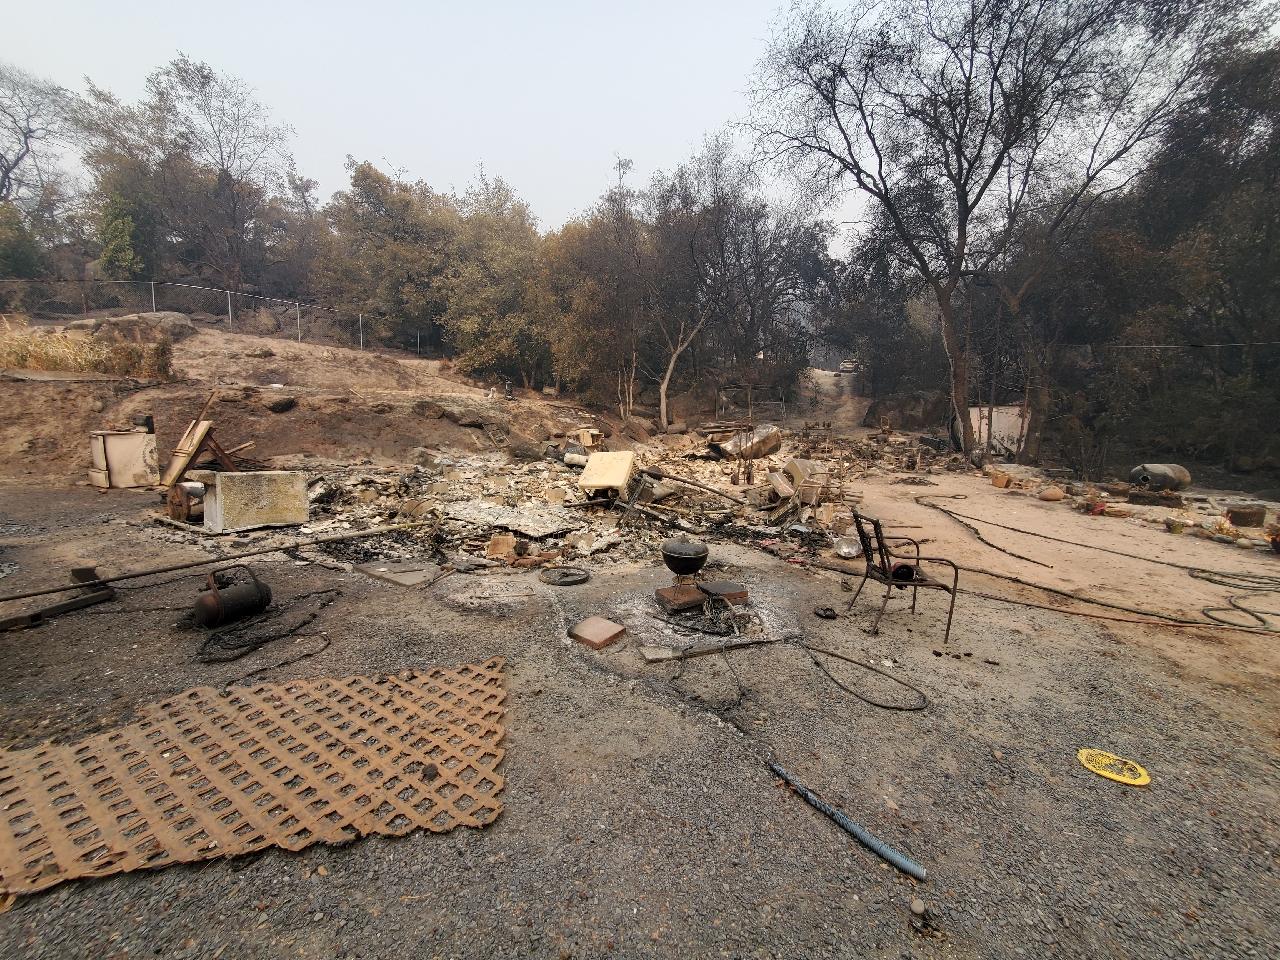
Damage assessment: destroyed